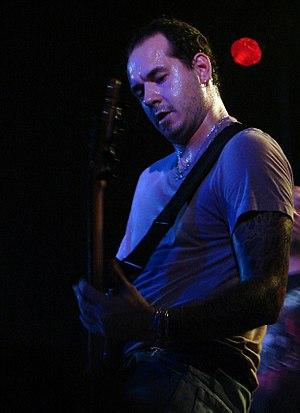
Benighted au Coolness'tival 2007, le 3/11/07 à Montdidier (60). Eric à la basse.